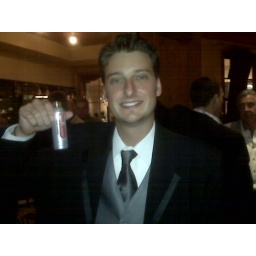
&amp;quot;I was at a black tie party in Vegas, drank GTOX before bed and felt great the next day&amp;quot;